Camillo Miola

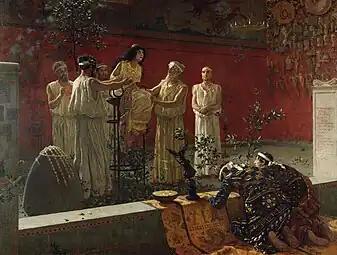
The Oracle

Camillo Miola (Biacca) - The Oracle The Pythia, a virgin from the local village selected in ceremonies that established her as Apollo's choice, sits atop the sacred tripod as the Delphic oracle. To the left is the omphalos, the most sacred object at Delphi, regarded as the center of the earth. A plinth on the right bears an inscription describing Apollo's conquest of Delphi with the Cretans, who became his first priests.